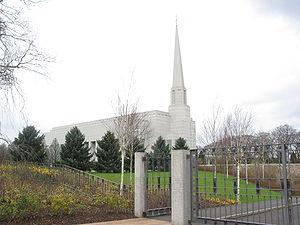
Selon la doctrine de l'Église de Jésus-Christ des saints des derniers jours, le temple est un bâtiment destiné à être la maison du Seigneur et considéré par les saints des derniers jours comme le lieu le plus sacré sur la terre. Selon cette doctrine, il a toujours été commandé au peuple du Seigneur de construire des temples, des bâtiments sacrés dans lesquels les saints dignes accomplissent les cérémonies et les ordonnances sacrées de l'Évangile pour eux-mêmes et pour les morts. Selon la doctrine mormone, les temples reçoivent la visite du Seigneur.